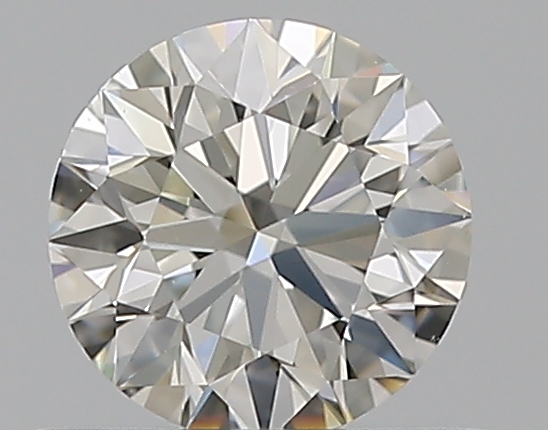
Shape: round
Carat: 0.51
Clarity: IF
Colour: I
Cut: EX
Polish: EX
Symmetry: EX
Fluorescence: N
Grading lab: GIA
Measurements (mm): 5.08 x 5.11 x 3.17